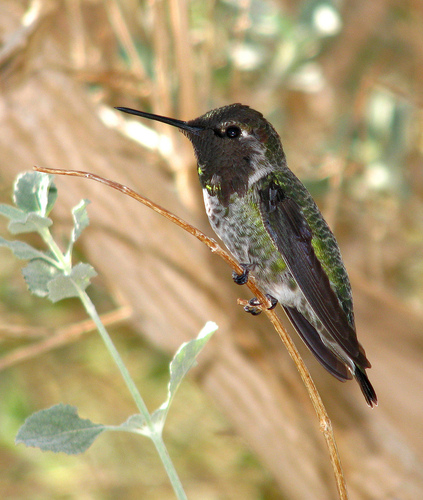
the small bird has a long, thin, pointed beak, green feathers on its back, light grey belly and dark brown wings.
a small bird with a black face and wings and lime tones through the back and belly.
this small colorful bird has a narrow bill that is quite long compared to its body's size, and has green and grey speckles on its neck, back and rump.
the bird has a gray spotted belly with black wings, tail, and head with yellow tint.
this bird is small with a very long, straight, thin bill, dark gray head and wings, and white, gray, and light green speckled sides, back, and belly.
this bird has wings that are black with a white and yellow belly
this bird is white, brown, and green in color, with a very skinny beak.
a very small bird that as a black wings and head, and a long black beak.
this bird has a brown throat, brown primaries, and a brown and white belly.
this small bird has hints of green on his wings and a very long black beak.
Species: Anna Hummingbird